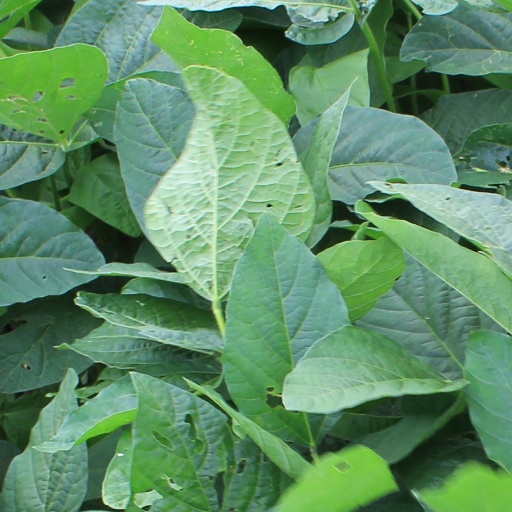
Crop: soybean